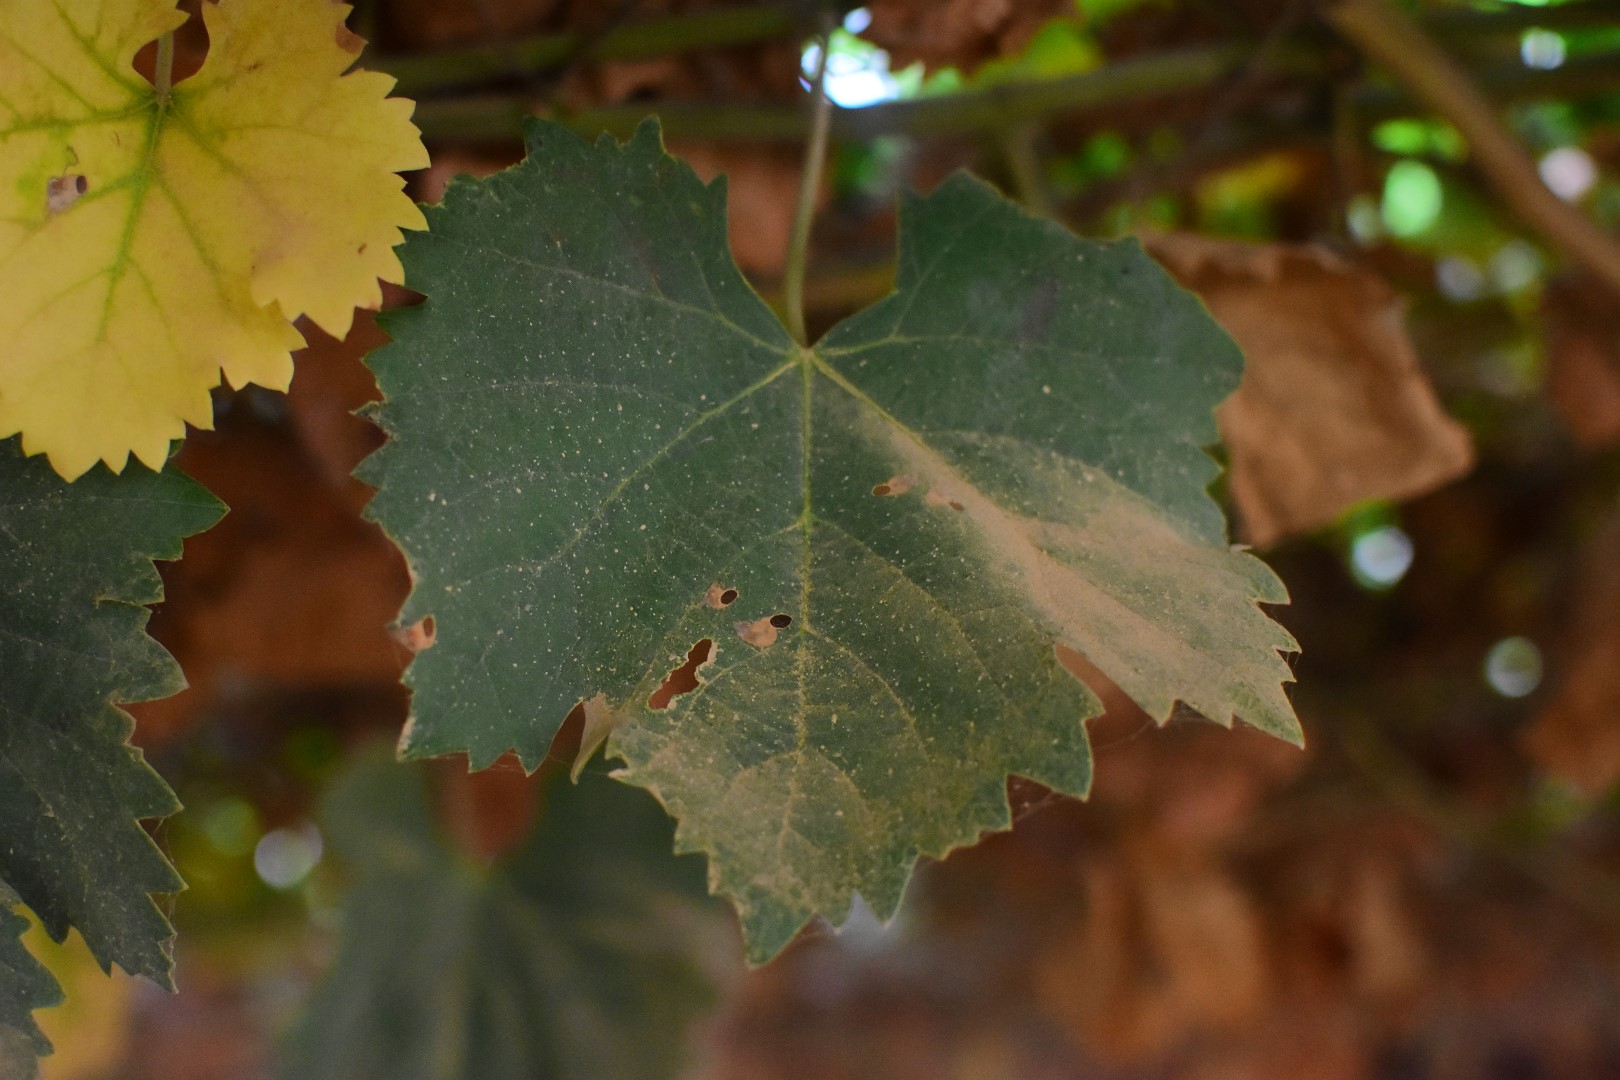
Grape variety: Aswud Balad